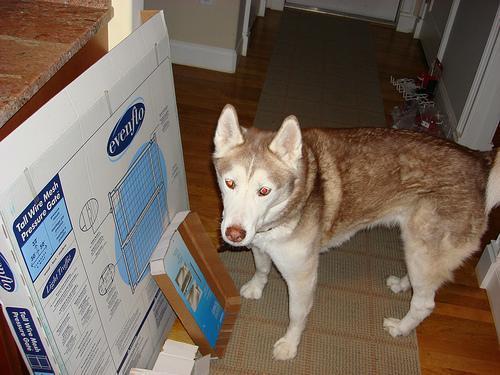
Siberian_husky